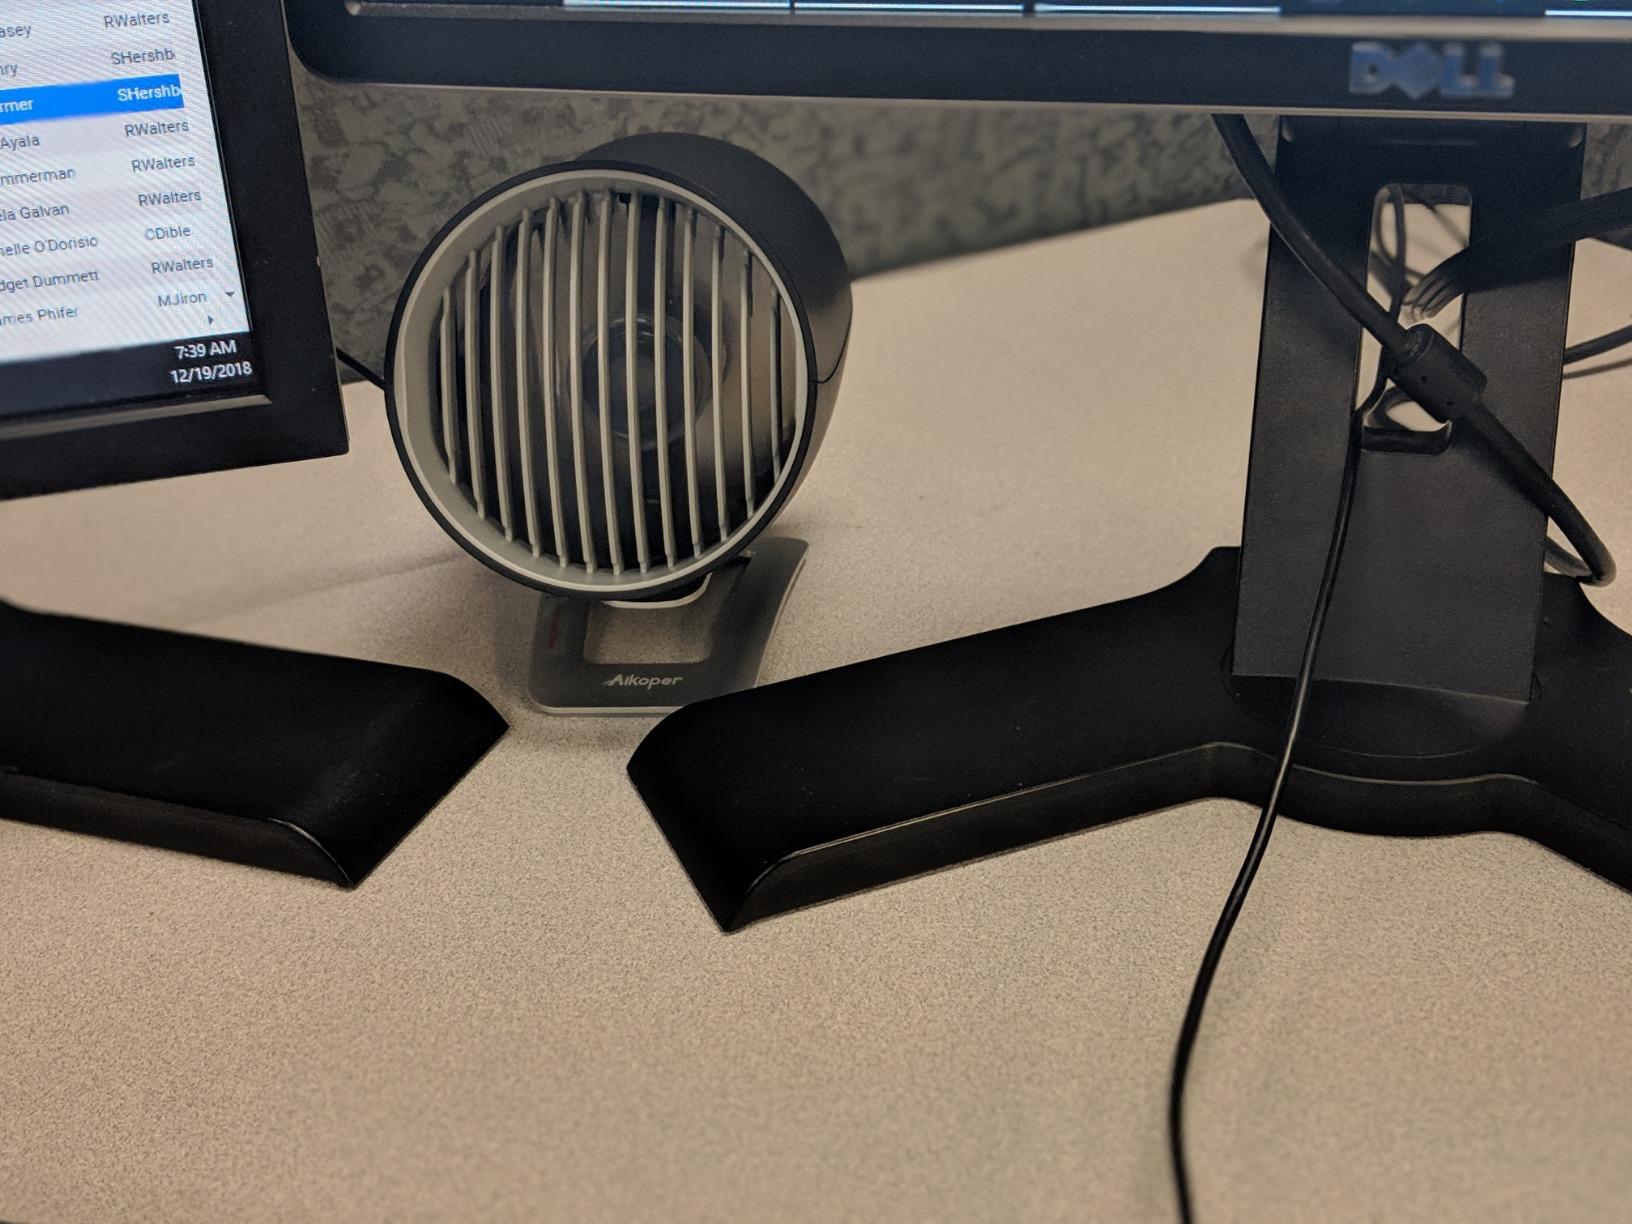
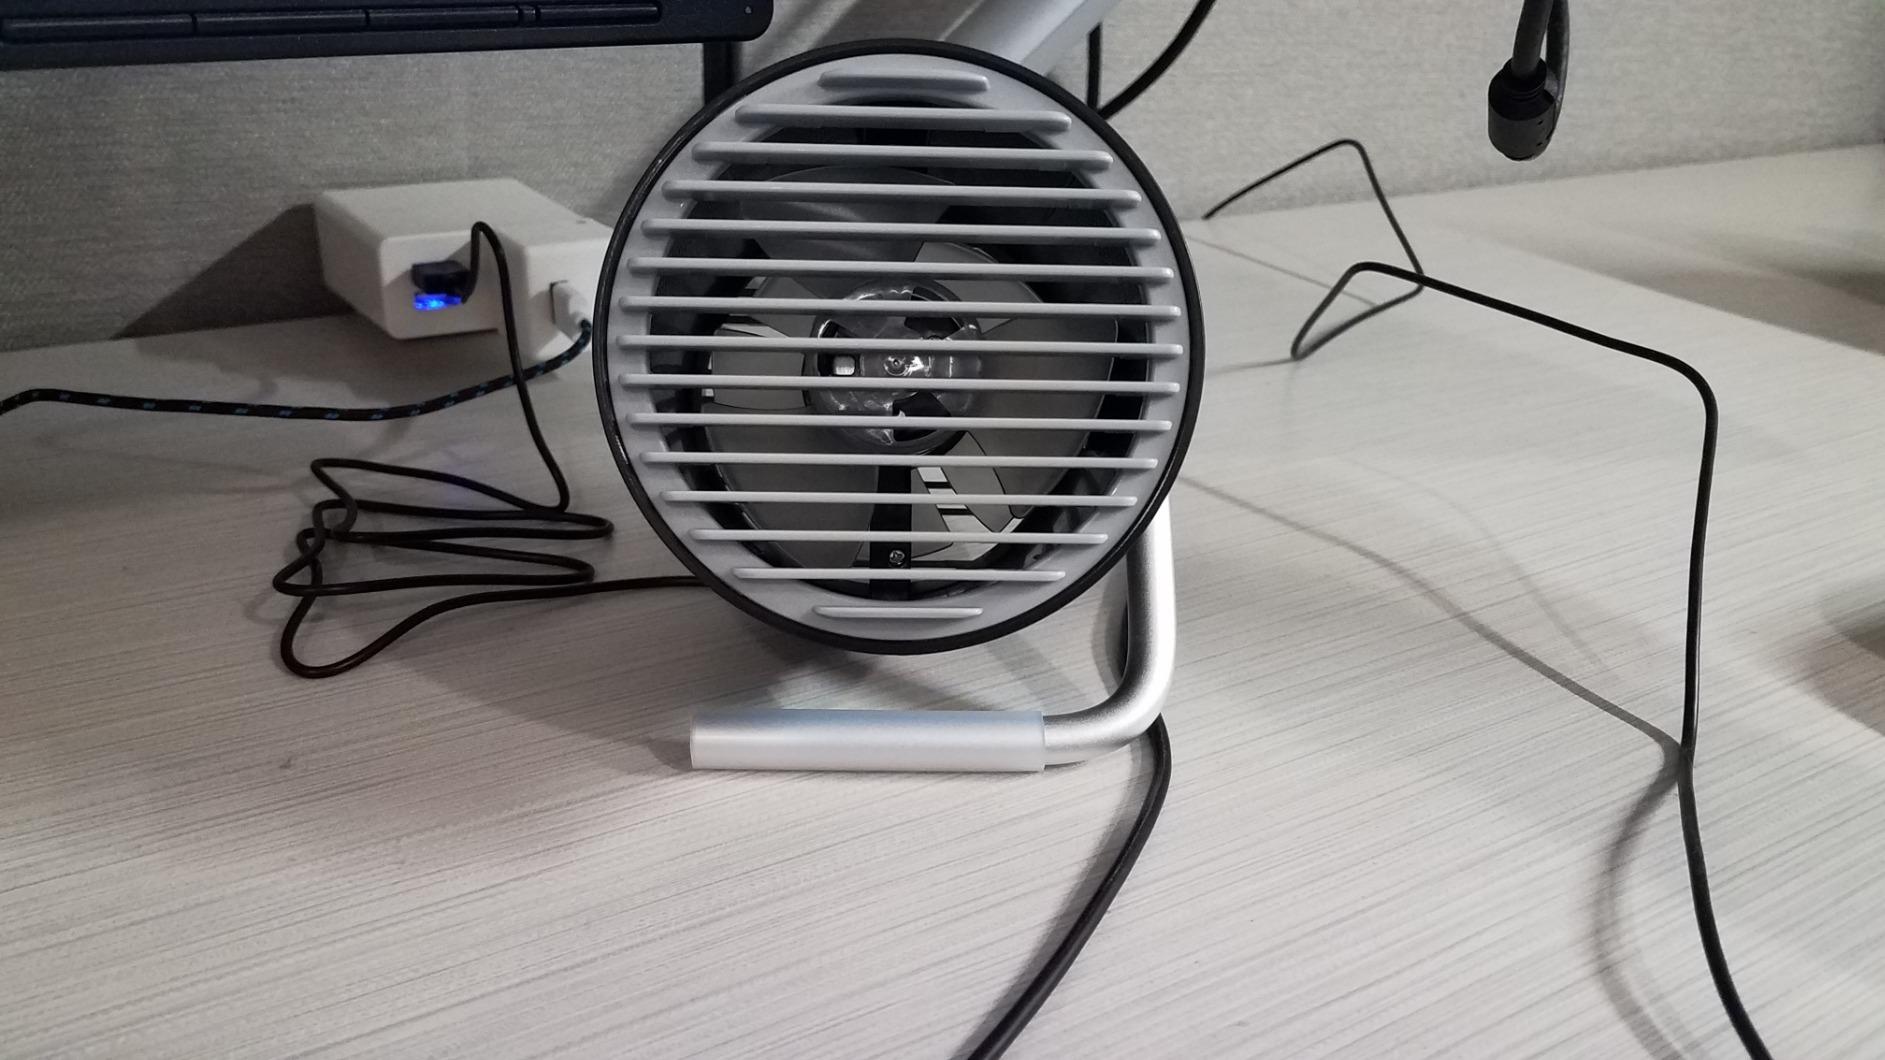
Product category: fan
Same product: no